Shallow Ground

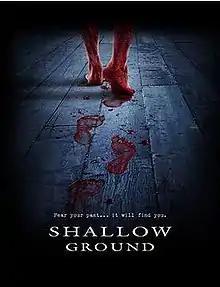

Shallow Ground is a 2004 horror film written and directed by Sheldon Wilson and starring Timothy V. Murphy, Stan Kirsch, Lindsey Stoddart, Patty McCormack, and Rocky Marquette. A naked teenage boy (Rocky Marquette) appears at a soon-to-be abandoned sheriff's station, drenched in blood, on the one-year anniversary of the disappearance of a local girl that remains unsolved. Sheriff Jack Shepherd (Timothy V. Murphy) searches for the boy's true identity and intentions, while dealing with his guilt over failing to save the girl and solve her disappearance.